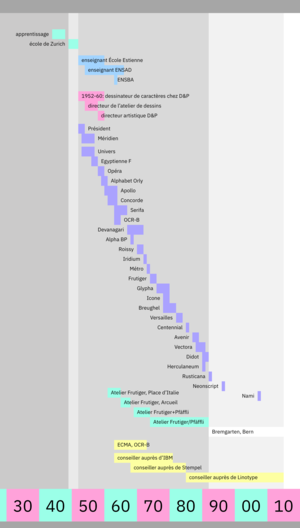
Adrian Frutiger, né le 24 mai 1928 à Unterseen et mort le 10 septembre 2015 à Bremgarten bei Bern est un typographe suisse, créateur de polices de caractères et de logotypes.